Inferior good

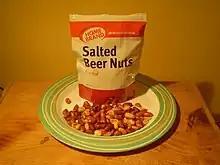
An item such as non-branded grocery products are common inferior goods. There is no set criteria of what constitutes an inferior good, but economists refer to an inferior good as any item preferred less when disposable consumer income increases.

The shift in consumer demand for an inferior good can be explained by two natural economic phenomena: The substitution effect and the income effect. These effects describe and validate the movement of the demand curve in (independent) response to increasing income and relative cost of other goods.